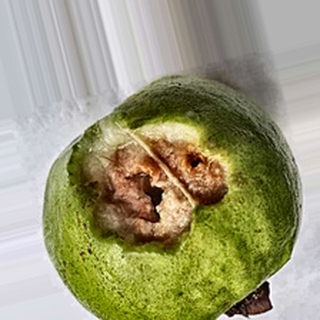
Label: guava_fruit_fly